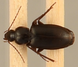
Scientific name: Calathus advena
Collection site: Niwot Ridge Mountain Research Station Site (NIWO), plot NIWO_007